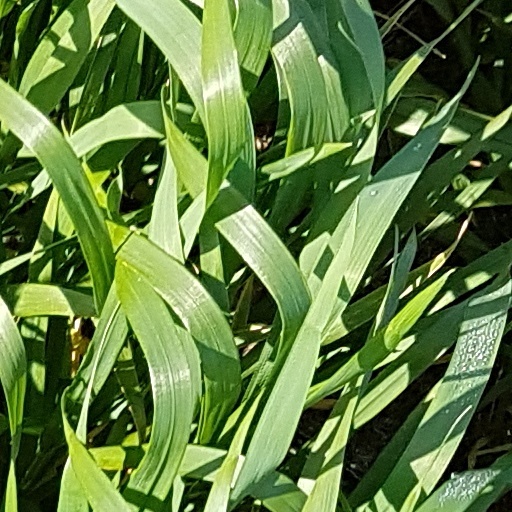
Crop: wheat